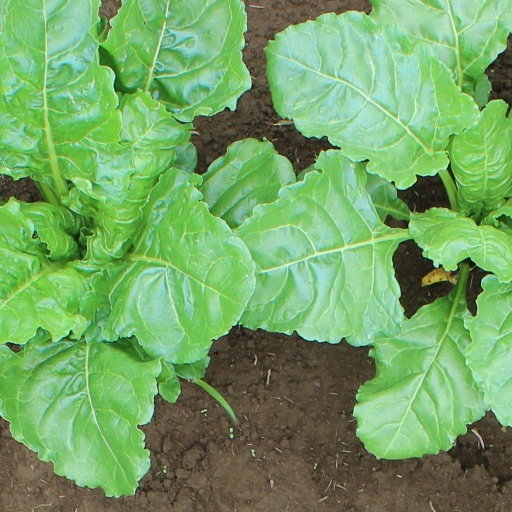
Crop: sugar beet